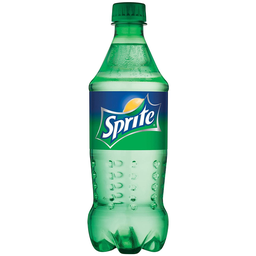
Label: bottles